Sir William Strickland, 3rd Baronet

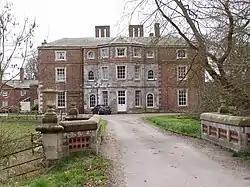
Boynton Hall – seat of the Strickland baronets

Strickland was the son of Sir Thomas Strickland, 2nd Baronet and his wife Elizabeth Pile. He was educated at Exeter College, Oxford. On 28 August 1684, he married Elizabeth Palmes, daughter and heiress of William Palmes of Lindley. He succeeded to the baronetcy and to Boynton Hall, near Scarborough at the age of nineteen on his father's death in November 1684.